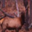
Label: deer